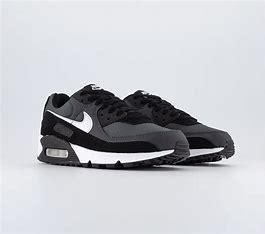
Brand: Nike
Model: Air Max 90 Leather